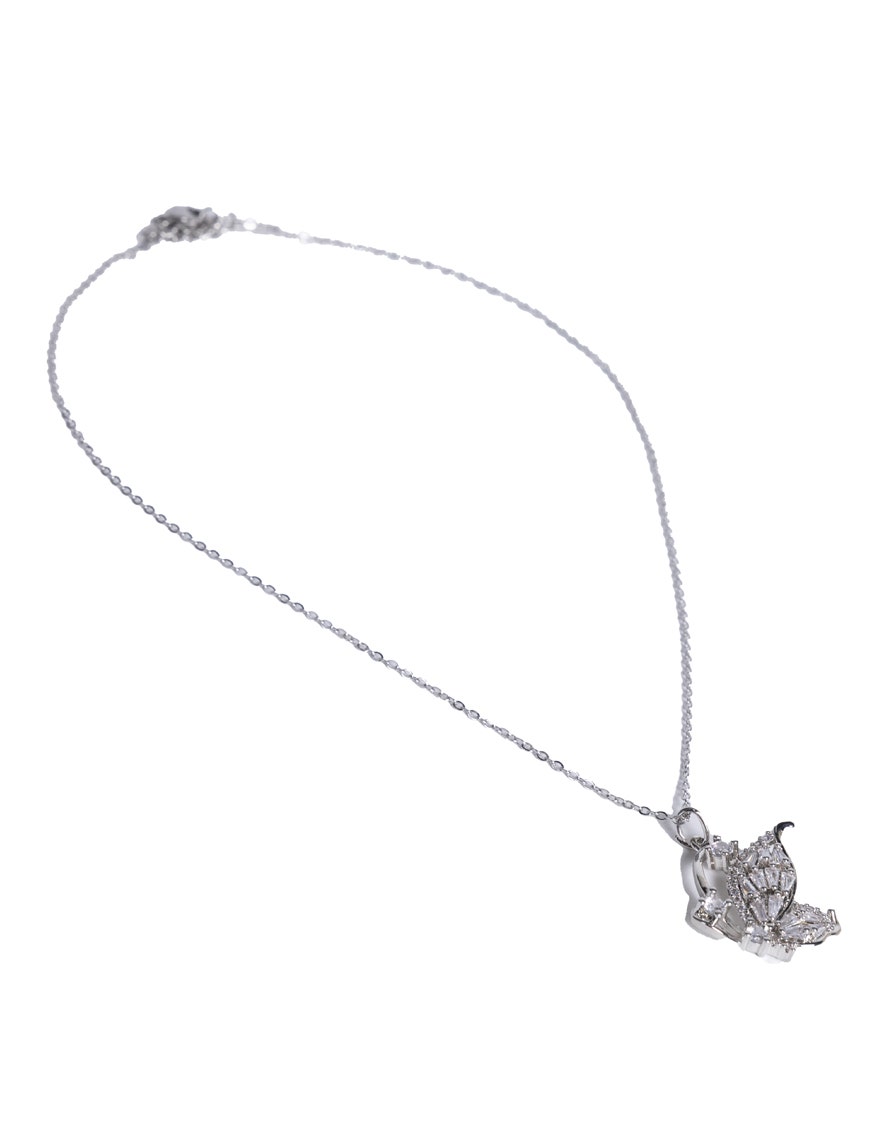
silver bird pendant necklace